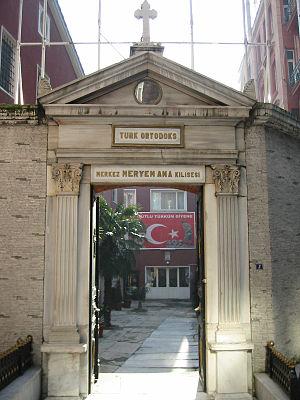
L'Église orthodoxe turque, Église orthodoxe turque karamanli, ou Patriarcat orthodoxe turc autocéphale est une Église orthodoxe non canonique. Le chef de l’Église porte le titre de Patriarche et réside à Istanbul.